Kottas

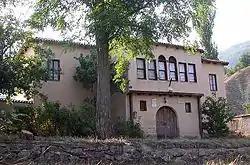
The Kottas Museum.

Kottas was married to Zoi Christou (née Sfektou), and together they had 8 children; Sofia Christou, Dimitrios Christou, Sotirios Christou, Vasiliki Christou, Christos Christou, Lazaros Christou, Paschalini Christou and Evangelos Christou. Kottas still has surviving descendants in Greece.